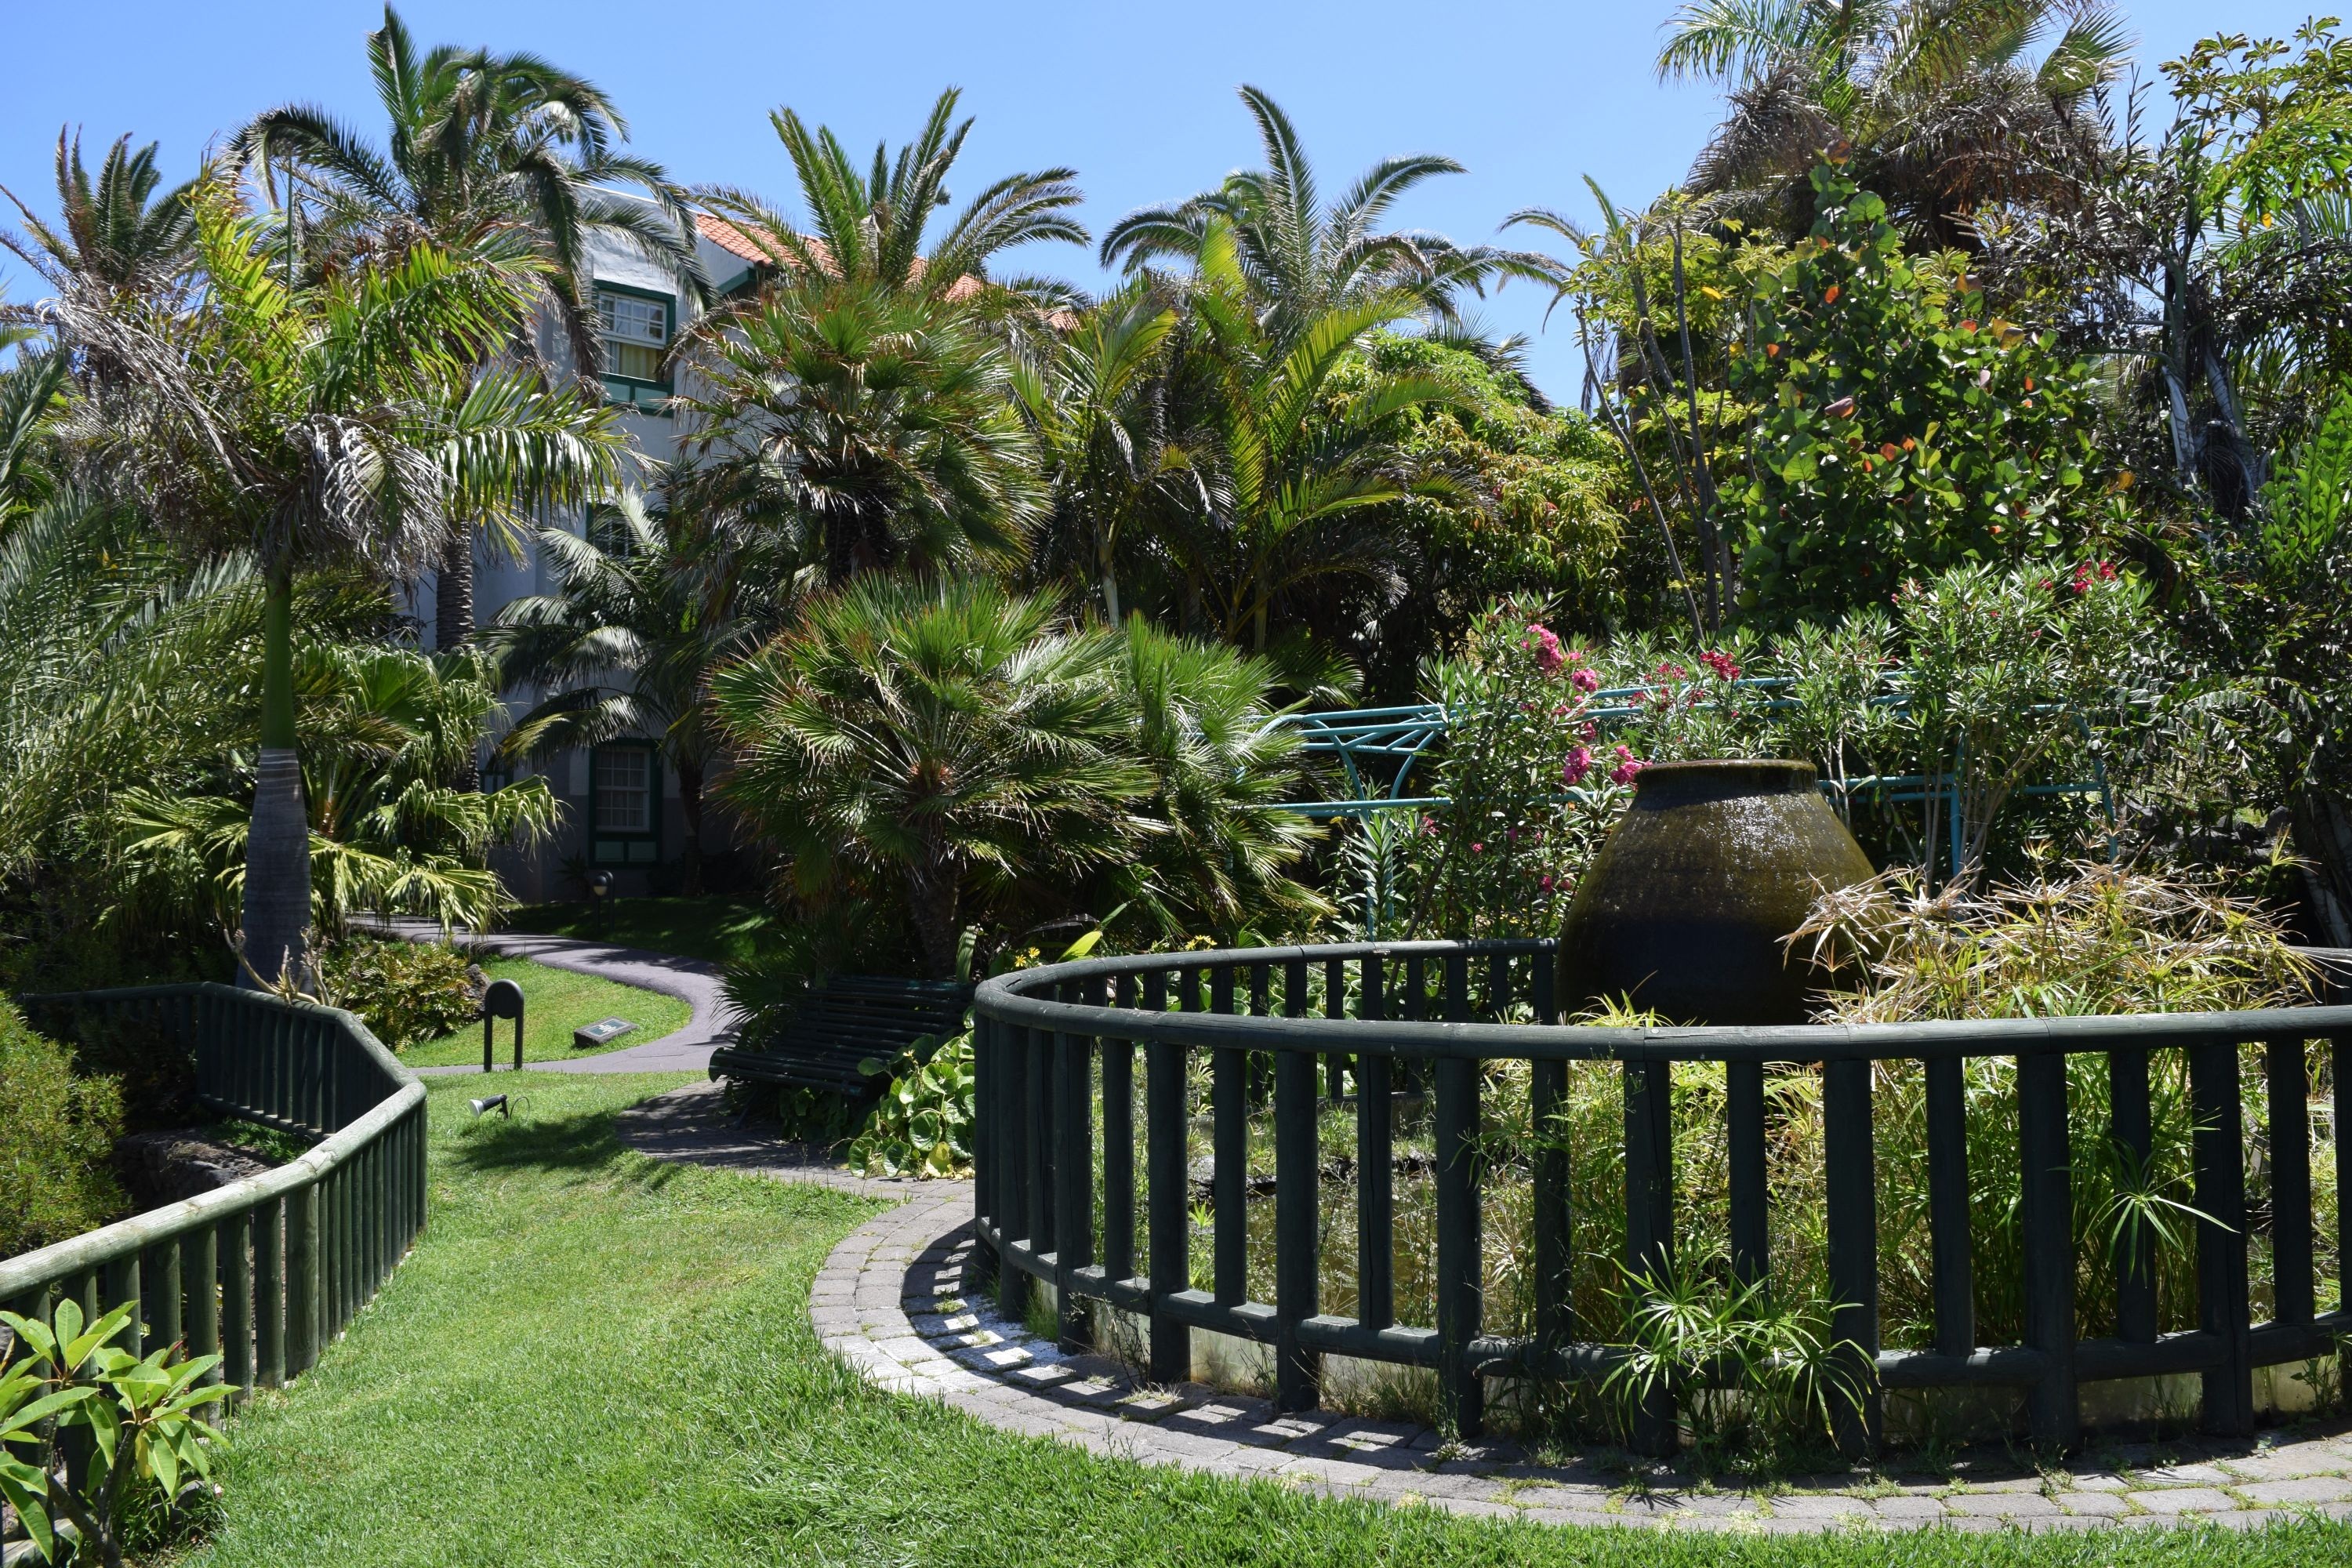
flower, park, backyard, property, botany, garden, courtyard, resort, botanical garden, estate, yard, garden design, amphora, arecales